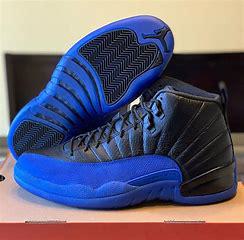
Brand: Jordan
Model: 12 Retro